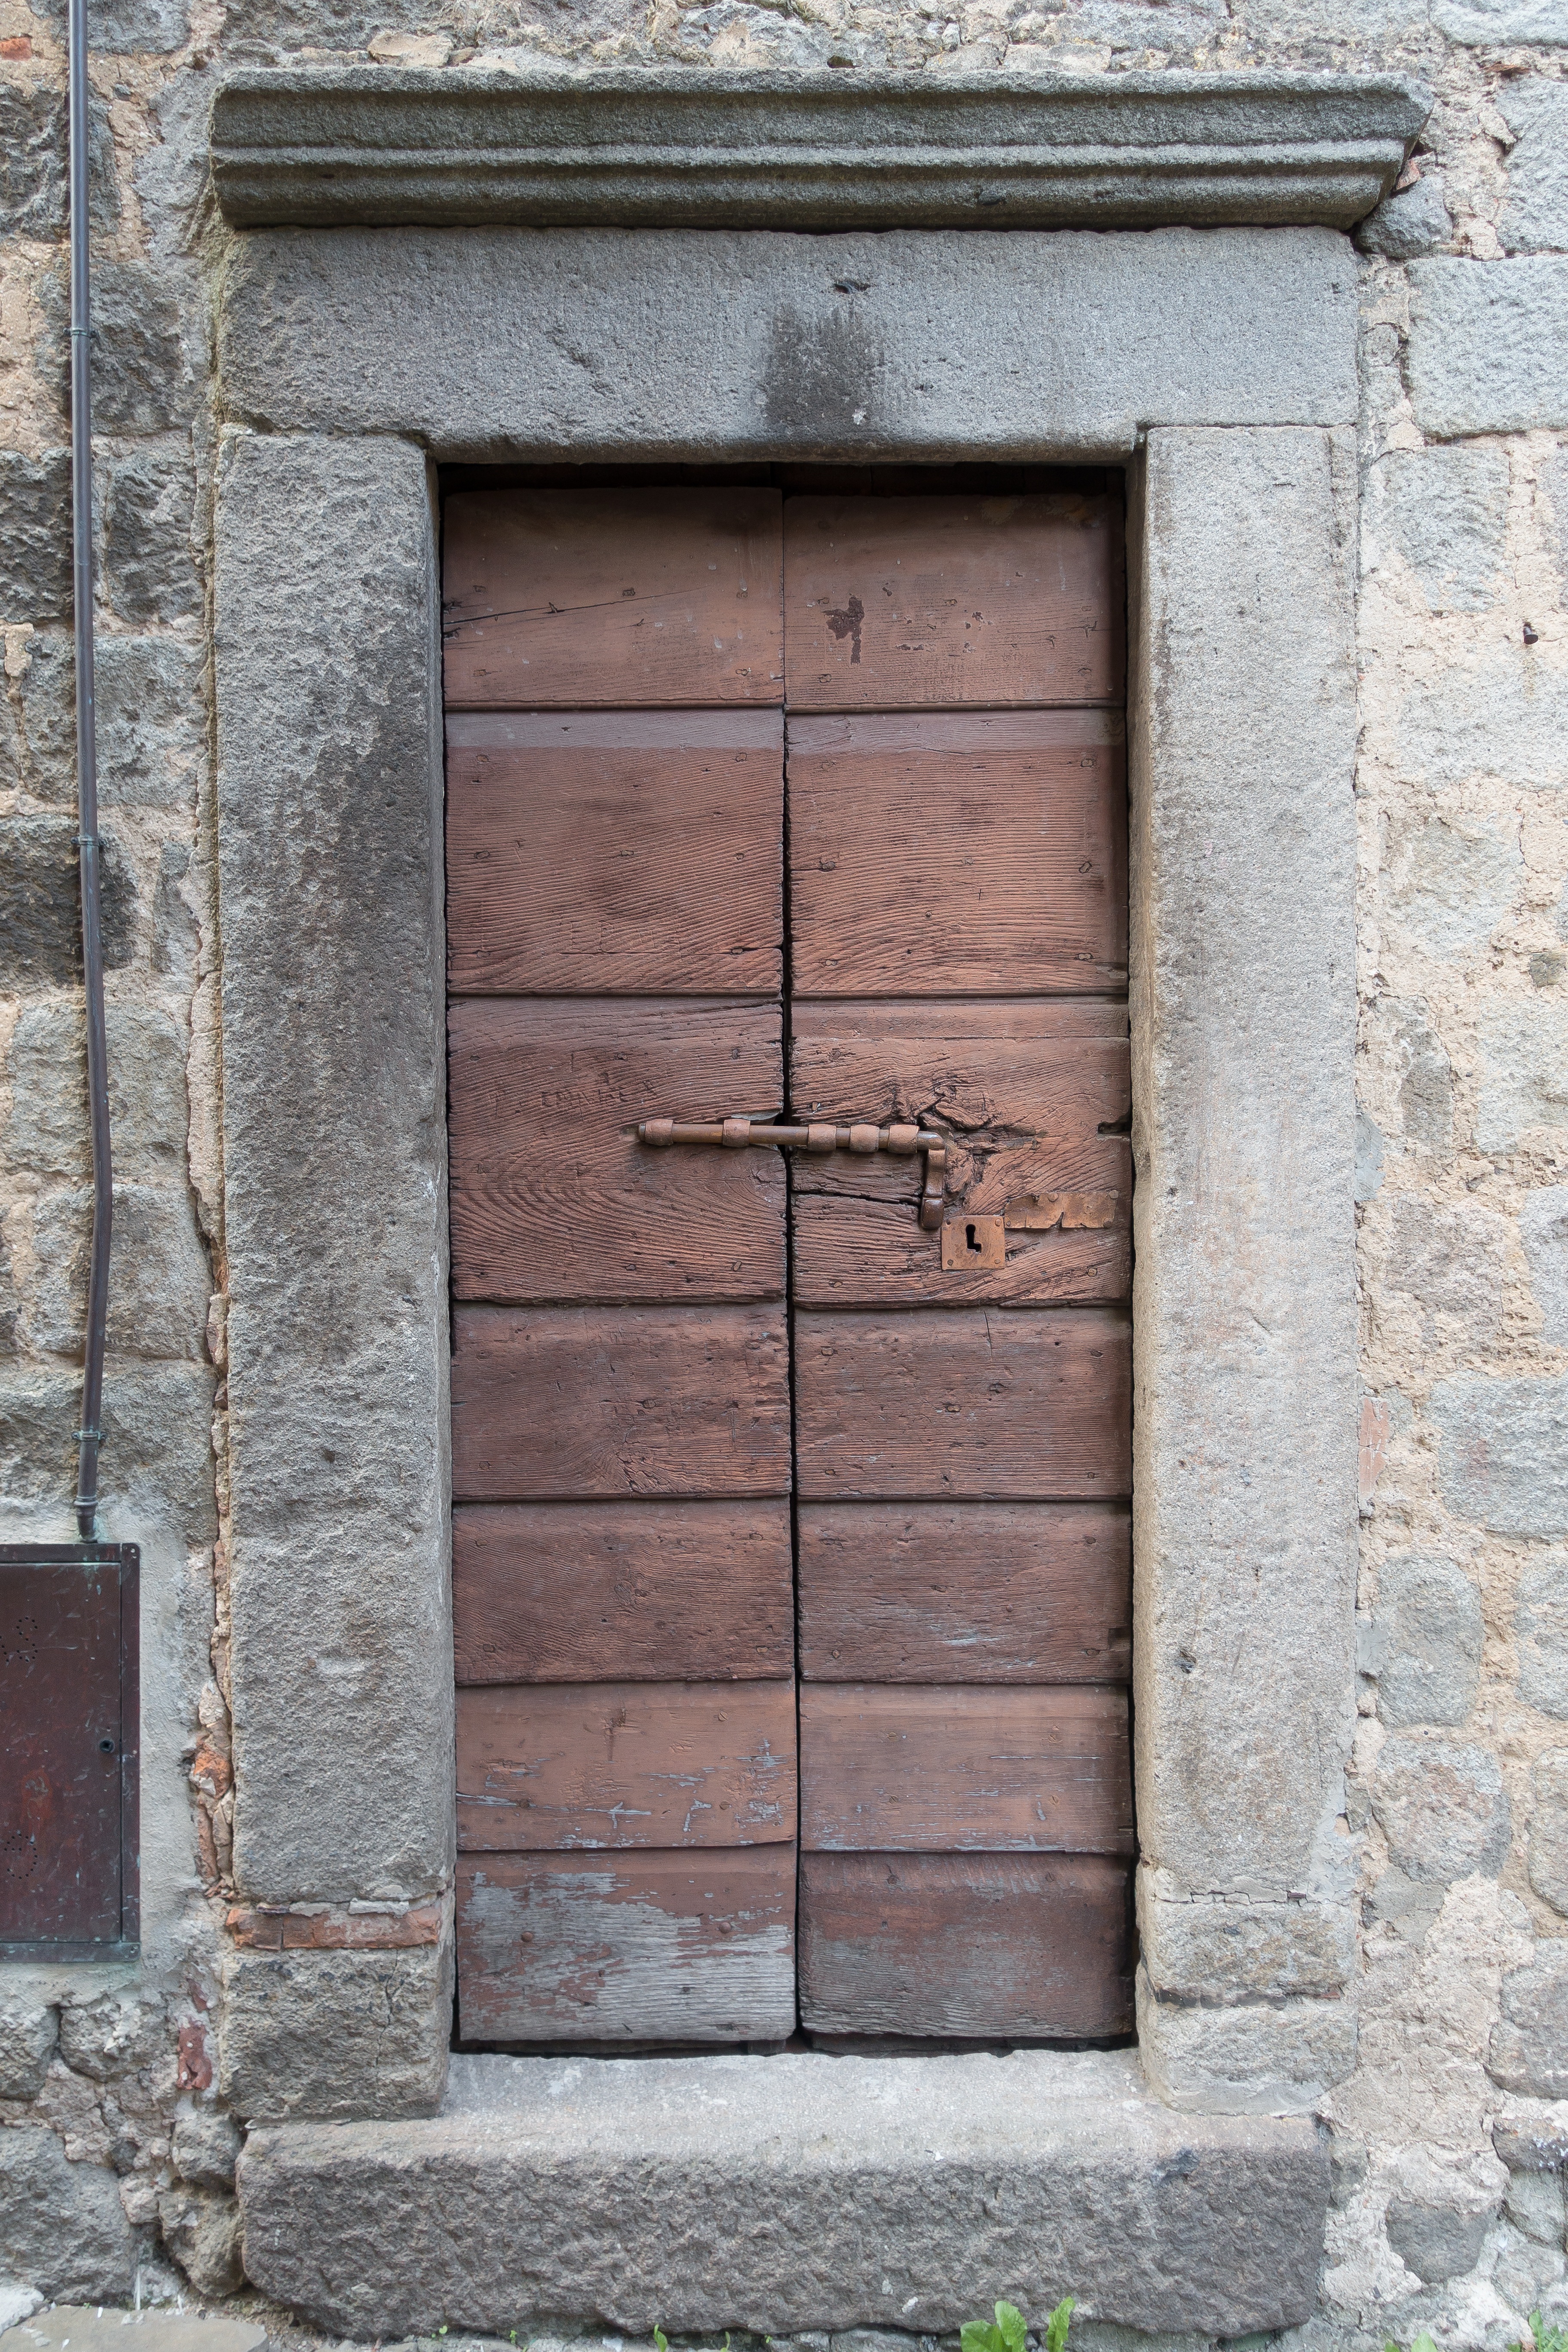
architecture, wood, window, building, home, wall, arch, facade, gate, brick, door, apartment, front door, input, house entrance, portal, natural stone, door handle, lintel, input range